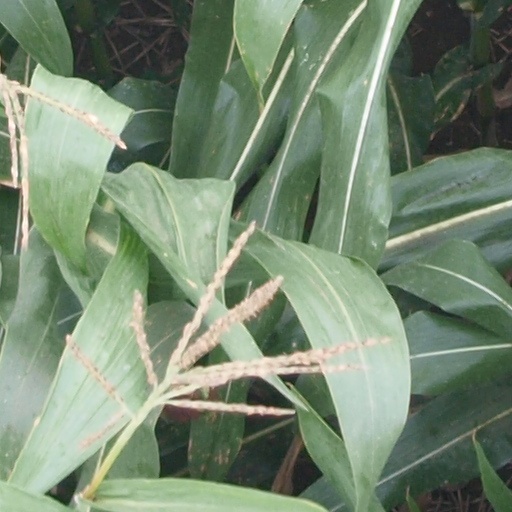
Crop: maize; corn